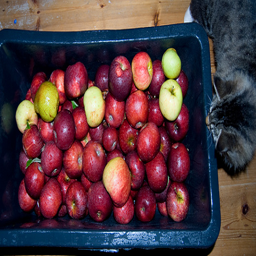
A gray cat investigating a bin full of apples.
a brown black and white cat and a blue container with some apples
A large bin full of a variety of apples
A cat looking into a bin full of apples.
A tabby cat staring into a blue bucket with apples in it.